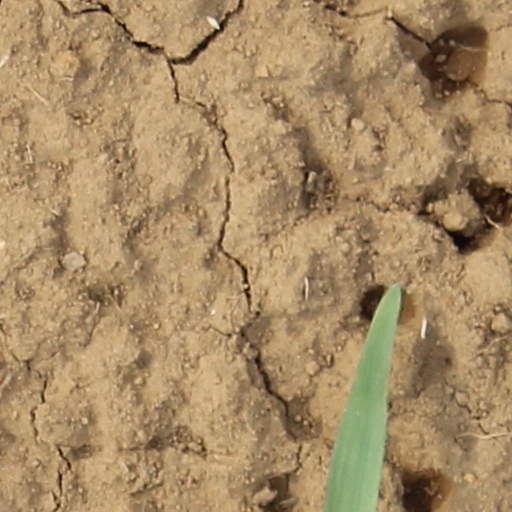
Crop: wheat